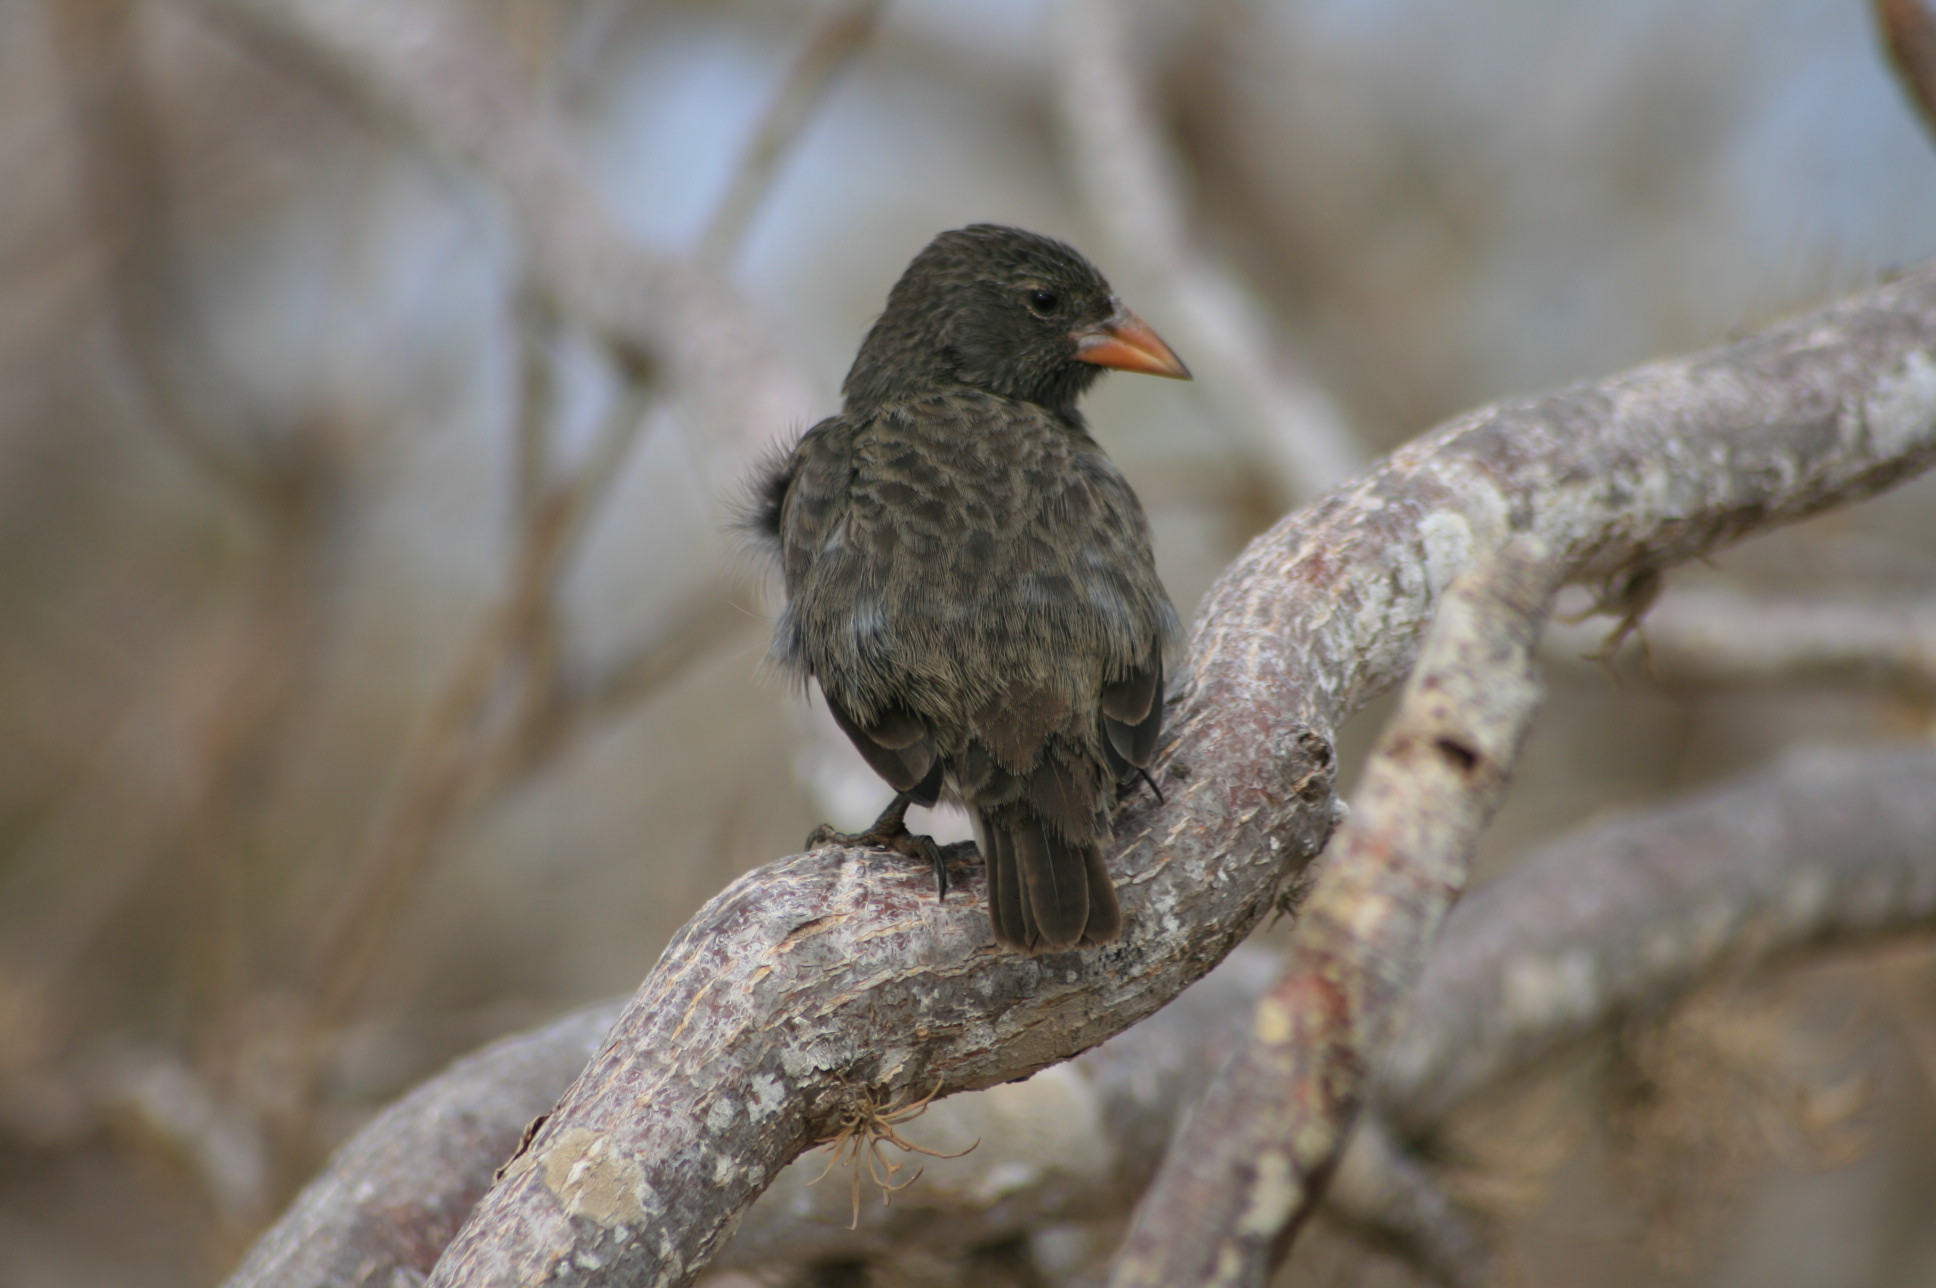
galapagos, bird, vertebrate, beak, finch, blackbird, perching bird, branch, wildlife, twig, Woodpecker finch, old world flycatcher, songbird